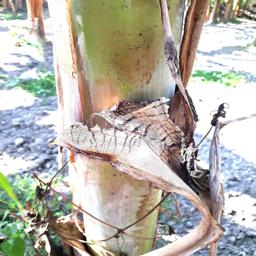
Label: BACTERIAL SOFT ROT